Question: Please indicate a possible affordance area of the hold_bottle that can be used for holding
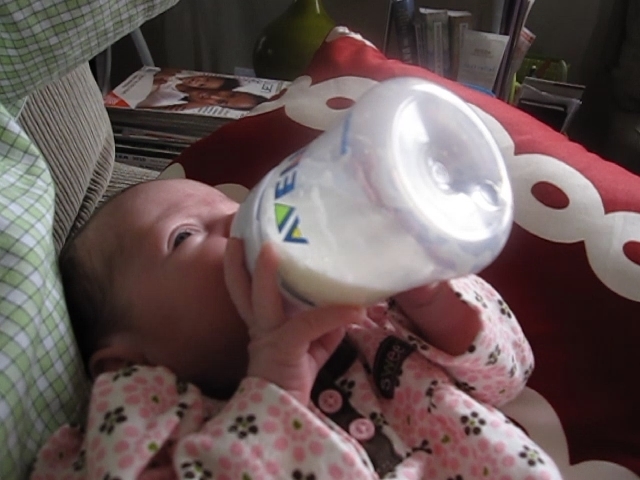
Answer: [216.611, 79.831, 519.111, 307.331]